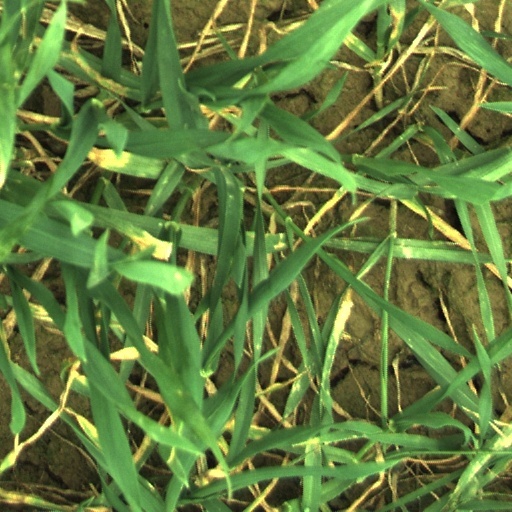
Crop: wheat